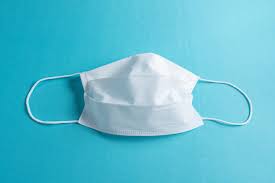
Waste category: trash